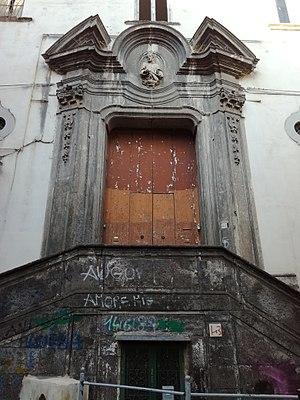
Le couvent San Francesco delle Cappuccinelle, est un ancien couvent du centre historique de Naples dans le quartier de l'Avvocata. Il se trouve salita Pontecorvo, au numéro 44. Il est dédié à saint François d'Assise.